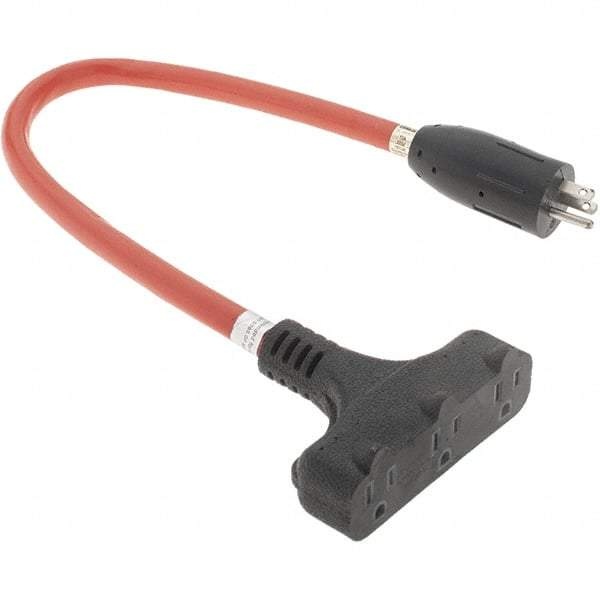
Value Collection - 2', 12/3 Gauge/Conductors, Orange Indoor & Outdoor Extension Cord - 15 Amps, 125 Volts, UL STW
Brand: Value Collection
Item #: 53614756 Brand: Value Collection Exact Tooling IR#: 04 Features and Benefits STW UL rating refers to a standard heavy-duty thermoplastic cord. Weather and water resistant. Rated 600 VAC. Product Specifications Cord Type Extension Cord Overall Length (Feet) 2 Cord Color Orange Amperage 15 Voltage 125 V Wire Gauge/Number of Conductors 12/3 UL Cable Designation STW Recommended Environment Indoor; Outdoor Standards Met OSHA; UL Listed PSC Code 6145
Category: Hardware > Power & Electrical Supplies > Extension Cords